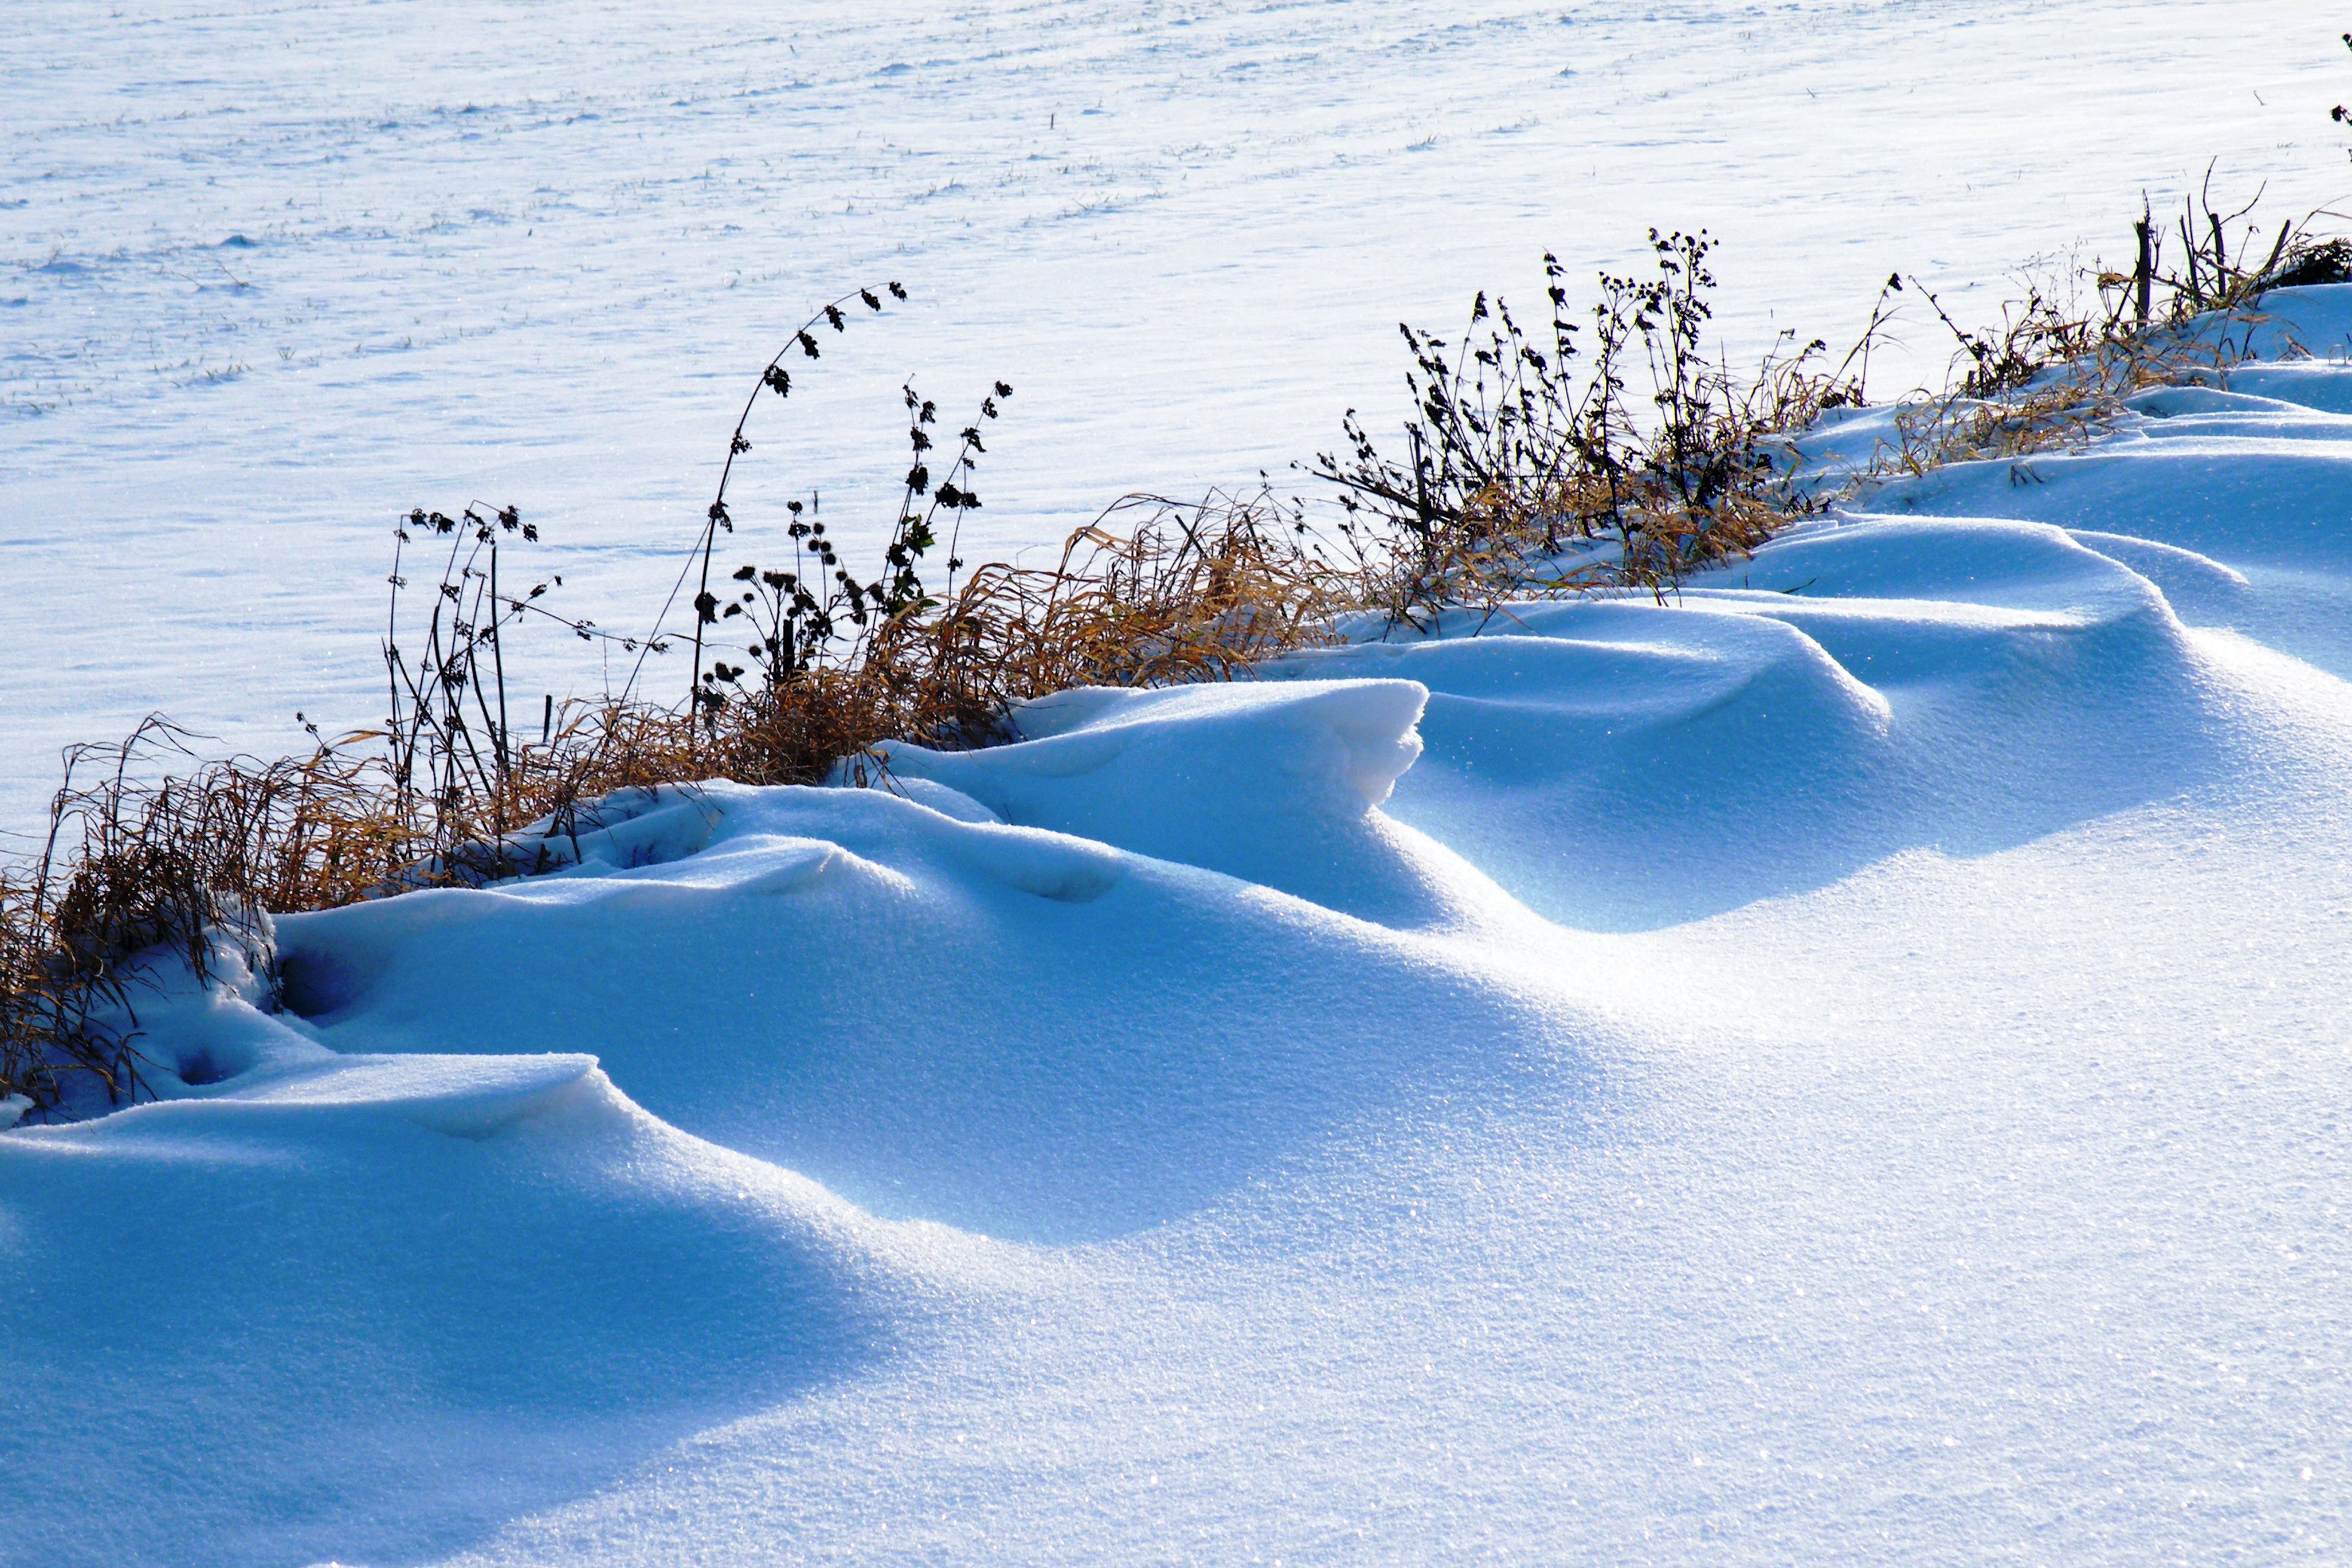
snow, cold, winter, lake, frost, ice, weather, snowy, arctic, season, wintry, winter magic, tundra, freezing, winter impressions, snowdrifts, arctic ocean, geological phenomenon